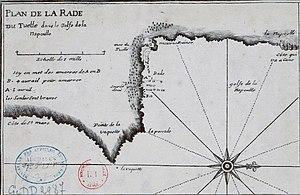
Plan de la rade de Tuellé (Théoule) dans le golfe de la Napoulle (la Napoule) datant du XVIIIe siècle.
Théoule-sur-Mer est une commune française située à l'extrémité sud du département des Alpes-Maritimes en région Provence-Alpes-Côte d'Azur.